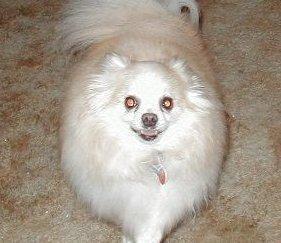
pomeranian